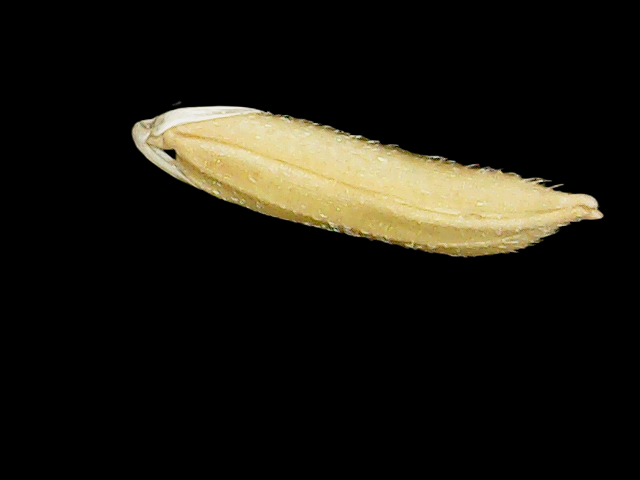
Rice variety: Binadhan07